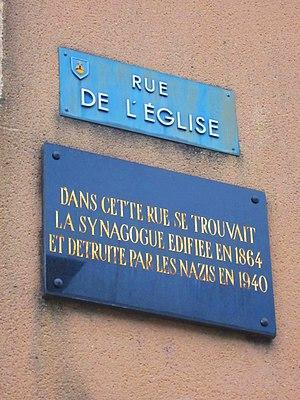
Plaque synagogue Morhange
Inventaire du patrimoine juif de Lorraine, classé par département et par lettre alphabétique de communes.
Morhange est une commune française située dans le département de la Moselle, en région Grand Est. Ses habitants sont appelés les Morhangeois et sont au nombre de 3 484 en 2015.